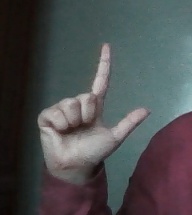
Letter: laam